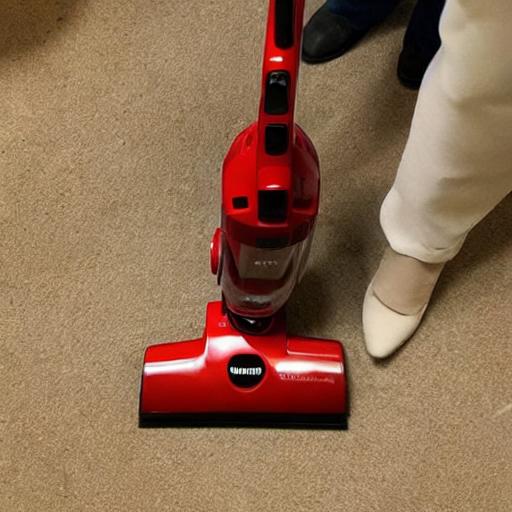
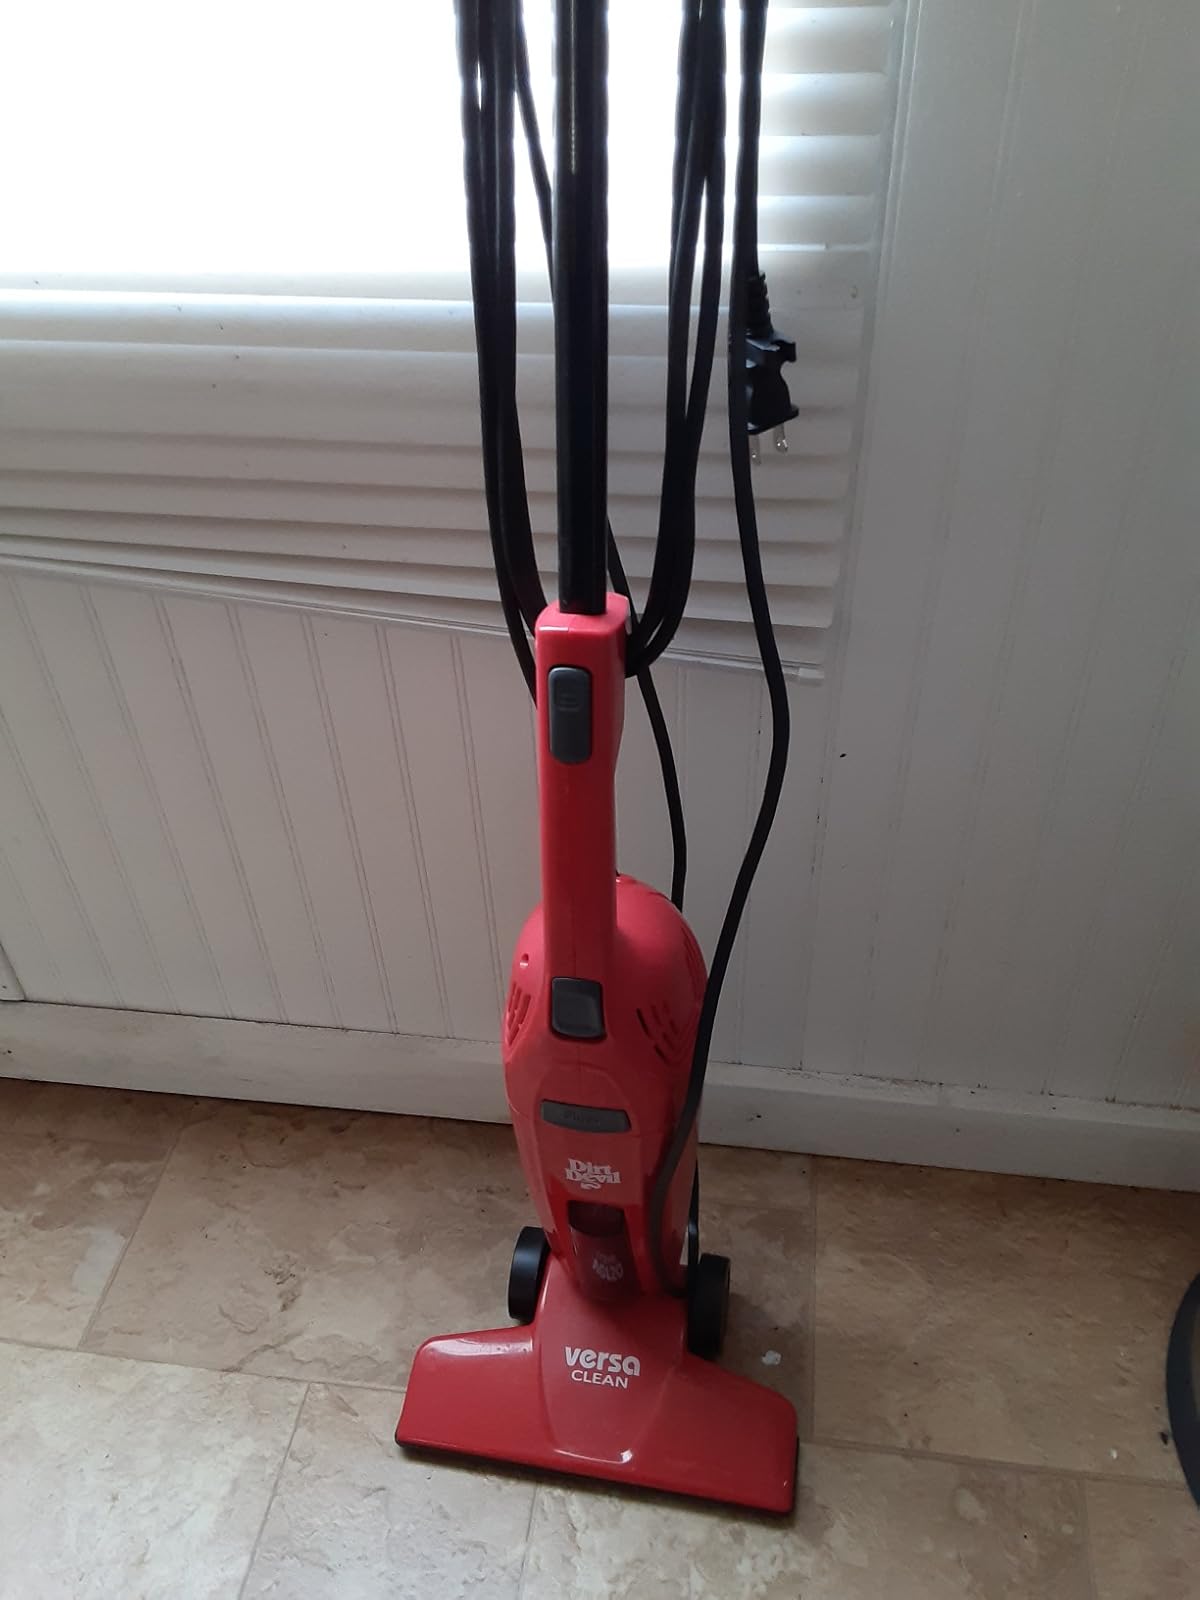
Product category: items_vacuum
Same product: no